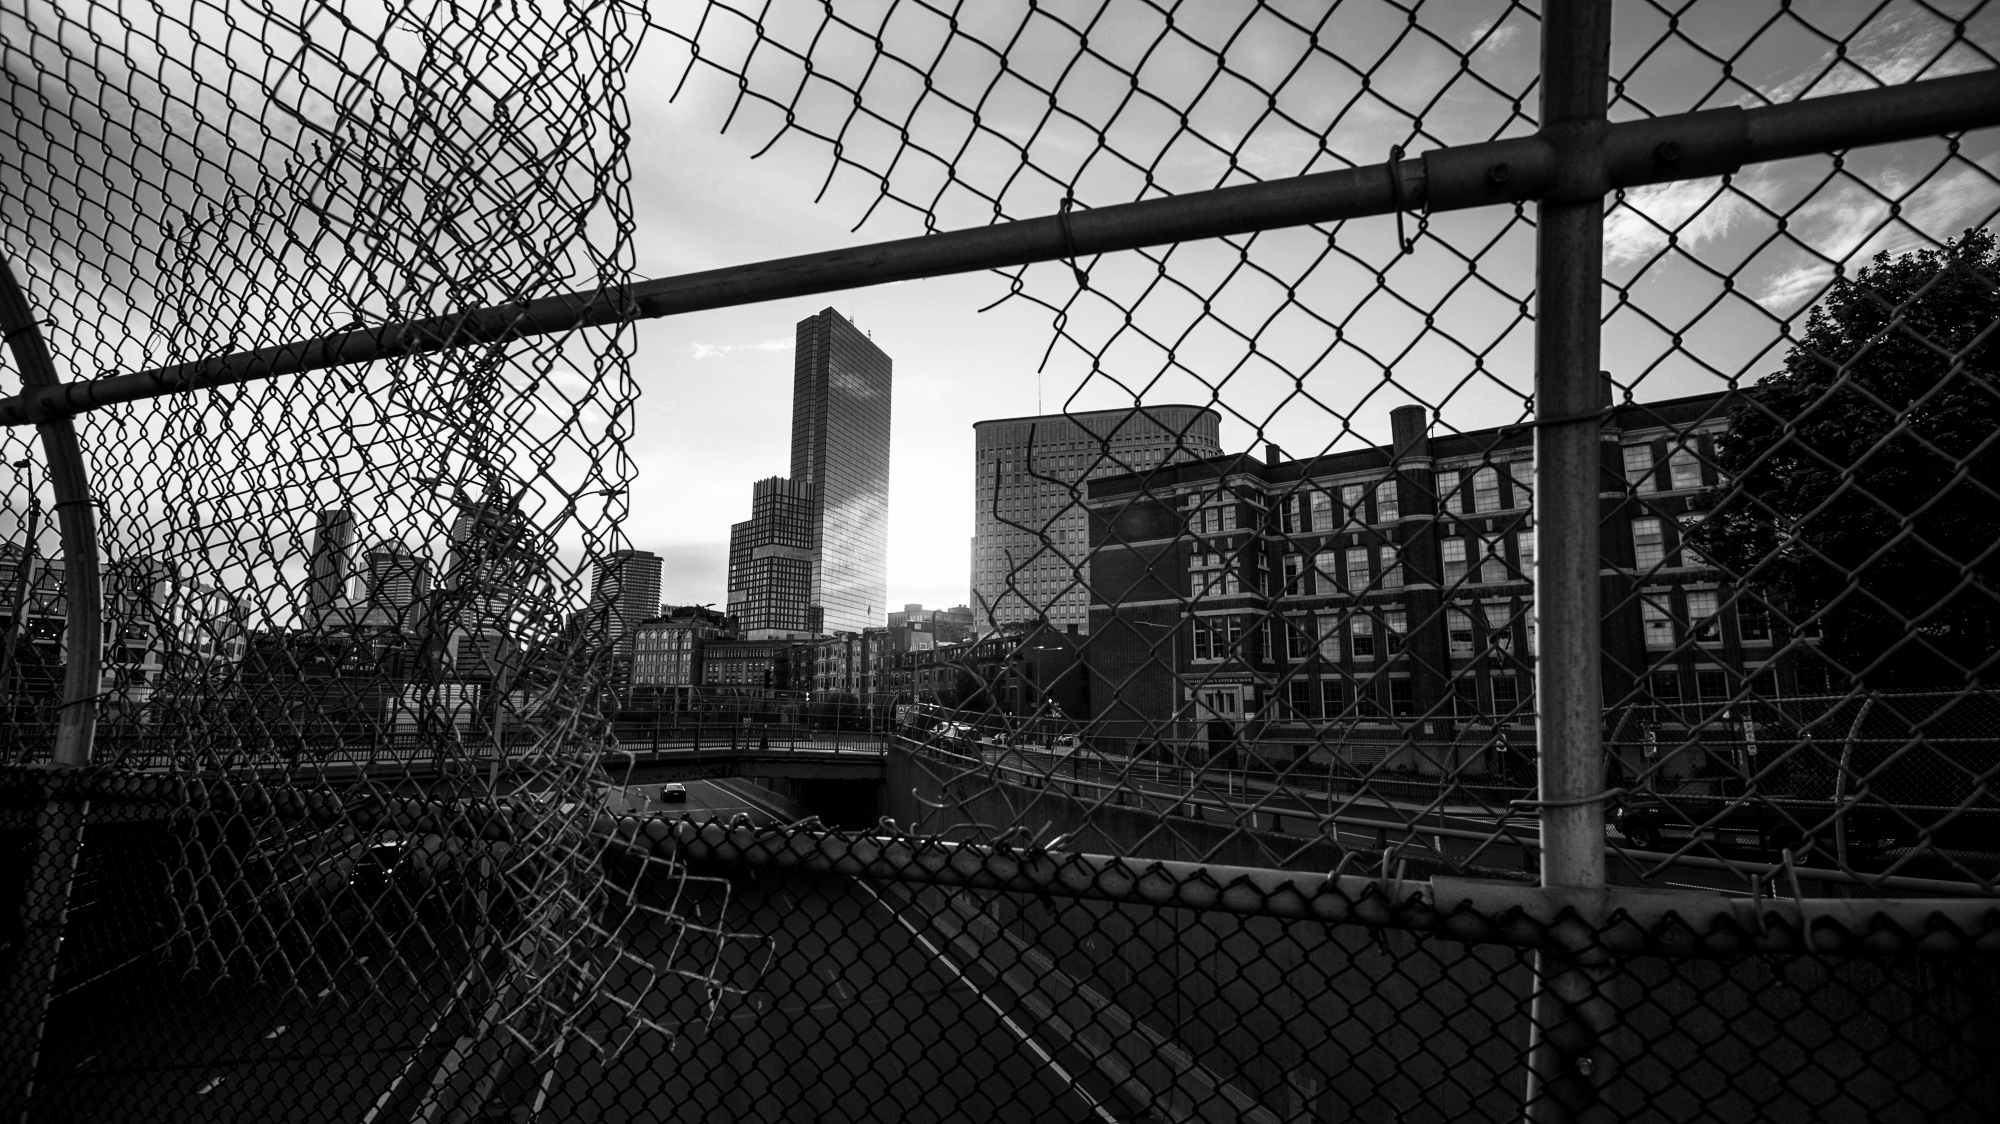
wire fencing, mesh, architecture, monochrome, tower block, urban area, chain link fencing, iron, glass, metropolitan area, monochrome photography, metal, black and white, skyscraper, fence, commercial building, building material, apartment, condominium, symmetry, steel, headquarters, daylighting, cityscape, tower